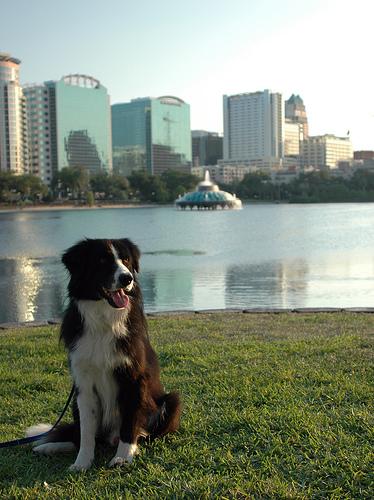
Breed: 2594-n000109-Border_collie